Viva Communications

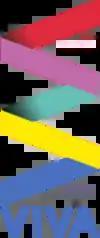
Viva Communications logo from May 2010 to March 2018.

Viva Communications Inc., also known as Viva Entertainment Inc. and simply Viva (stylized in all caps) is a Philippine multinational private conglomerate headquartered in Ortigas Center, Pasig. It was founded in 1981 by Vic del Rosario Jr. and his sister Tess Cruz.